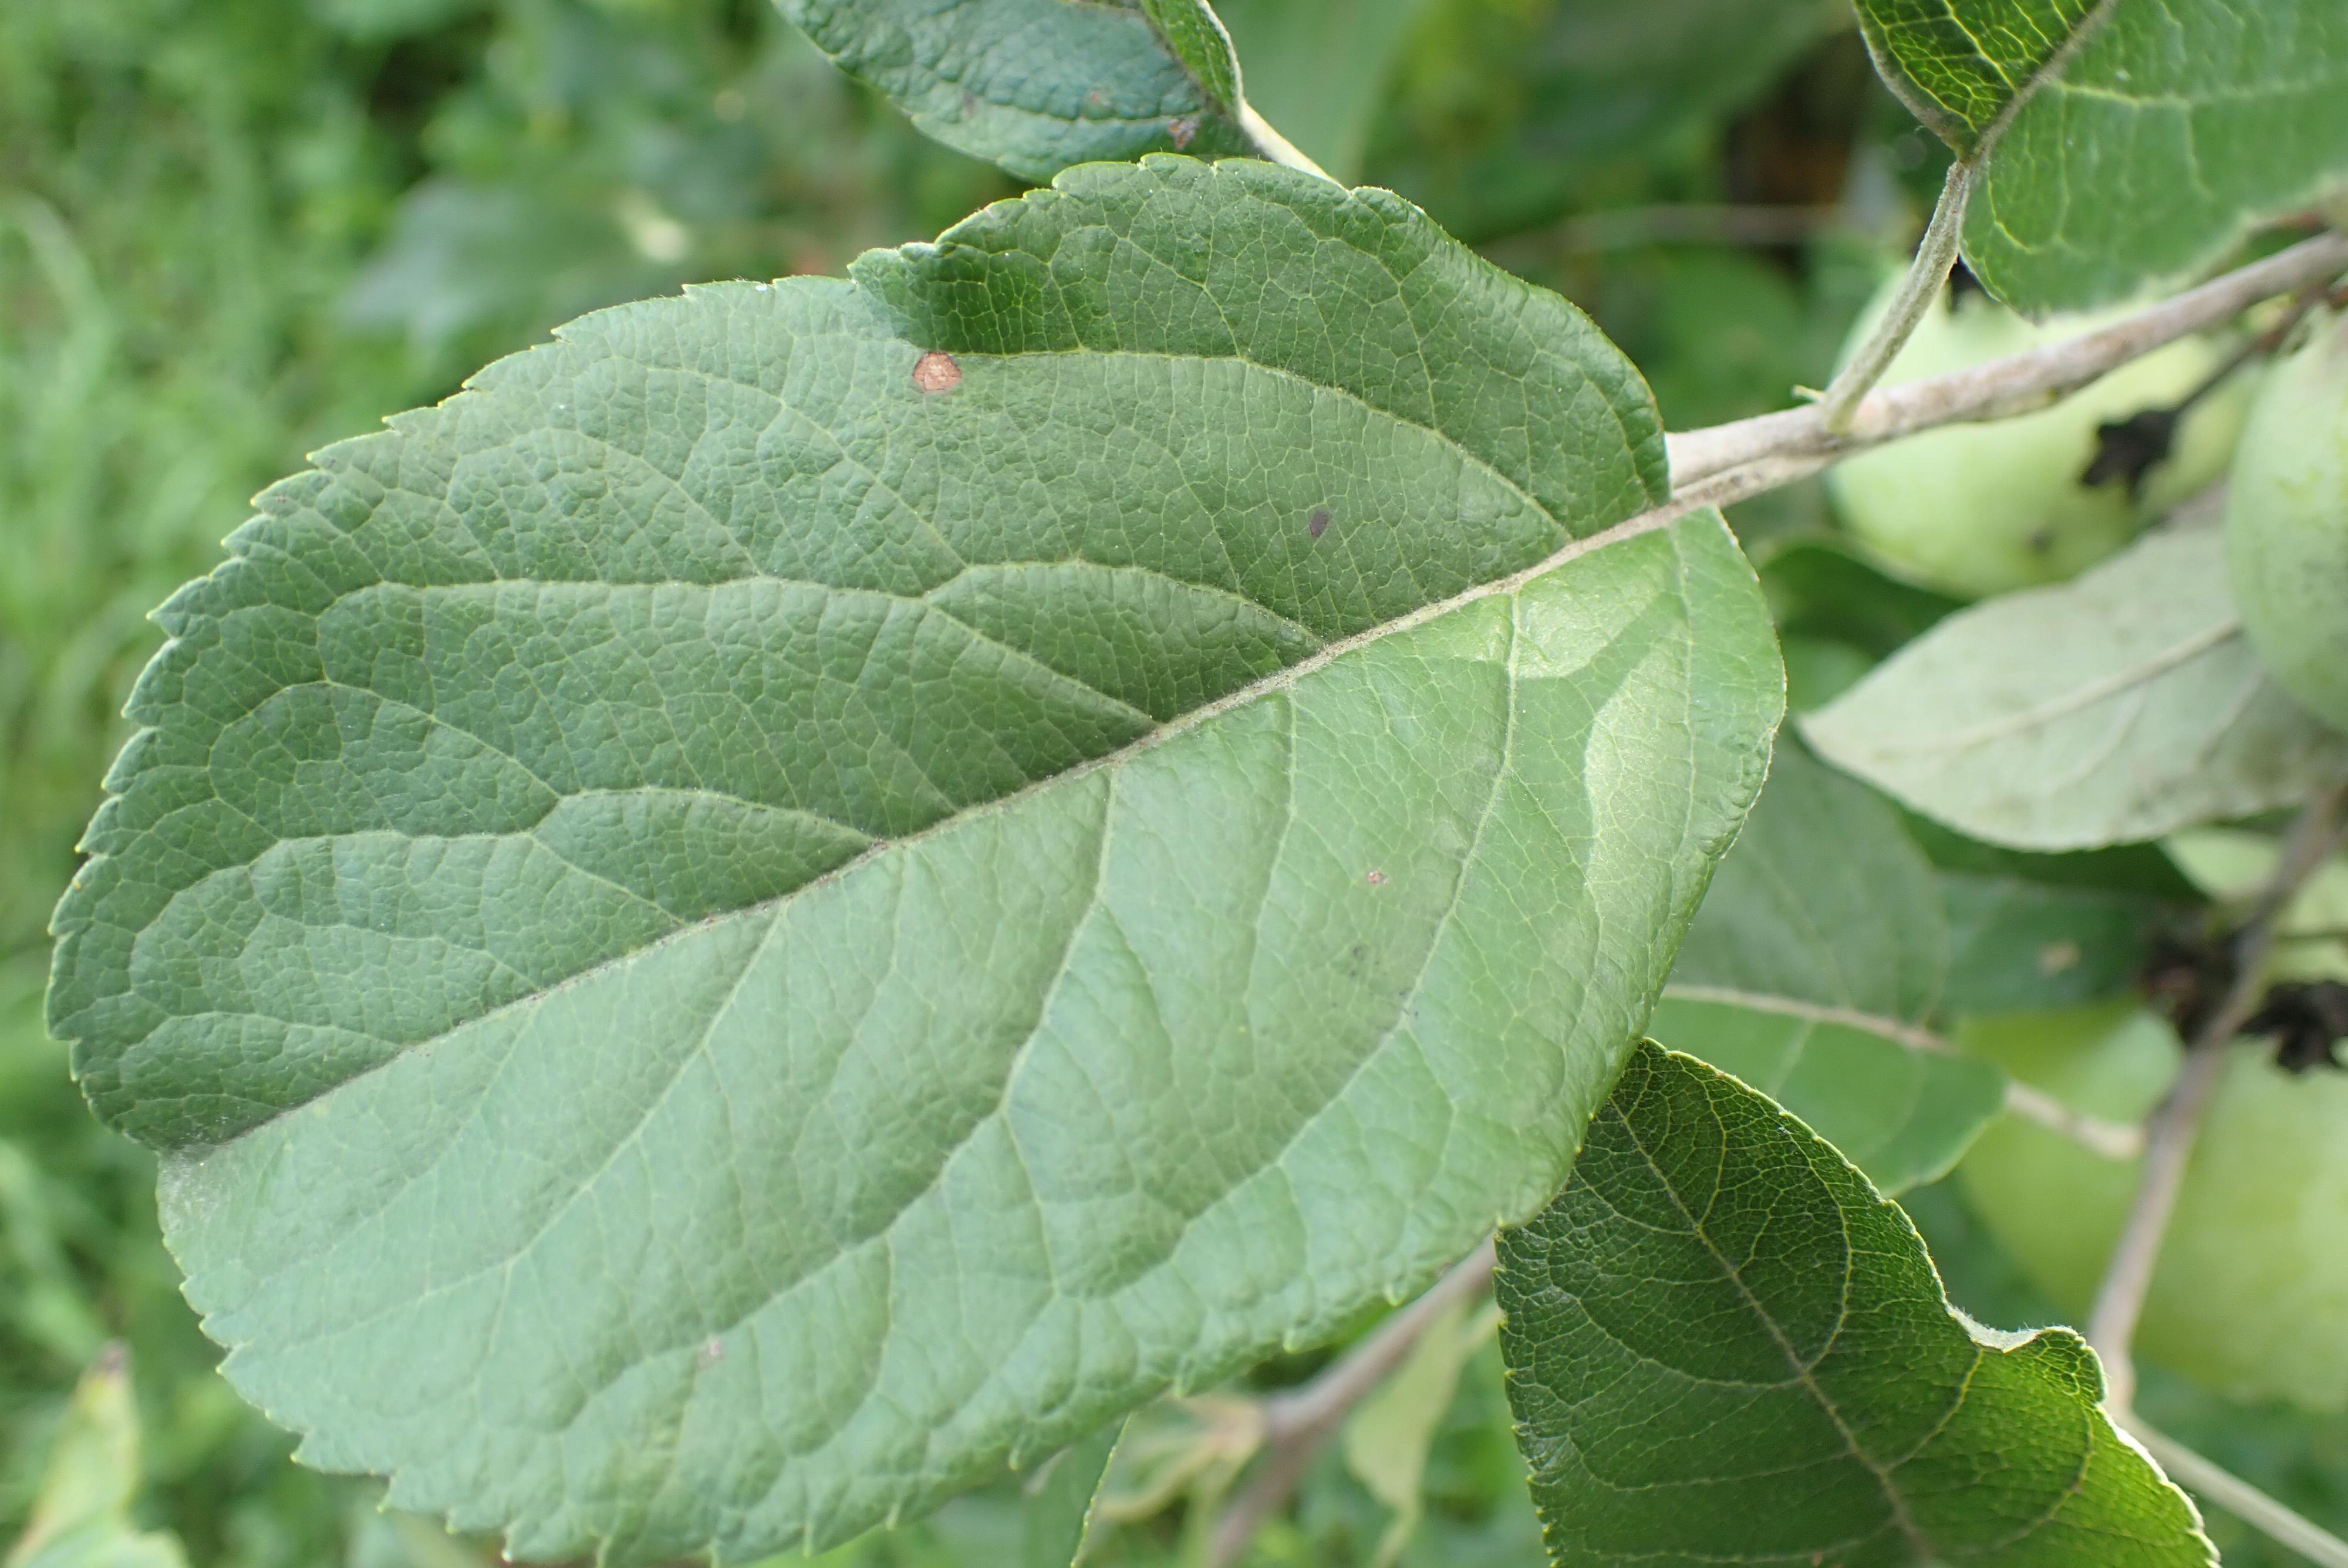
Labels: frog_eye_leaf_spot